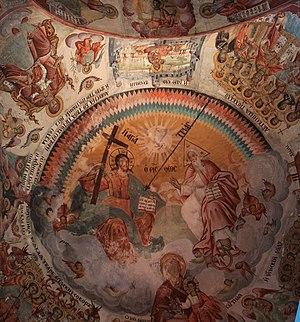
Le monastère de Treskavets est un monastère du sud-ouest de la Macédoine du Nord, situé dans la municipalité de Prilep. Il fut construit du XIIIᵉ siècle au XIVᵉ siècle dans un site montagneux très difficile d'accès, il fut détruit et reconstruit par le souverain serbe Stefan Uroš II Milutin, il est d'ailleurs inscrit comme Ktitor dans le monastères. Il se trouve en effet à 1 280 mètres d'altitude, sur un petit plateau rocheux proche de la cime du mont Zlatovrv. Partiellement abandonné au XVᵉ siècle, il a été restauré plusieurs fois depuis. Parmi ses richesses artistiques se trouvent une porte en bois sculpté du XVIᵉ siècle, des fresques médiévales et un crucifix sculpté. Une église se trouve sur le site depuis le Vᵉ siècle ou le VIᵉ siècle.